Tire

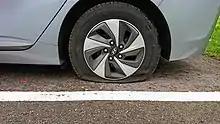
A flat tire on a passenger car

To maintain tire health, several actions are appropriate, tire rotation, wheel alignment, and, sometimes, retreading the tire.